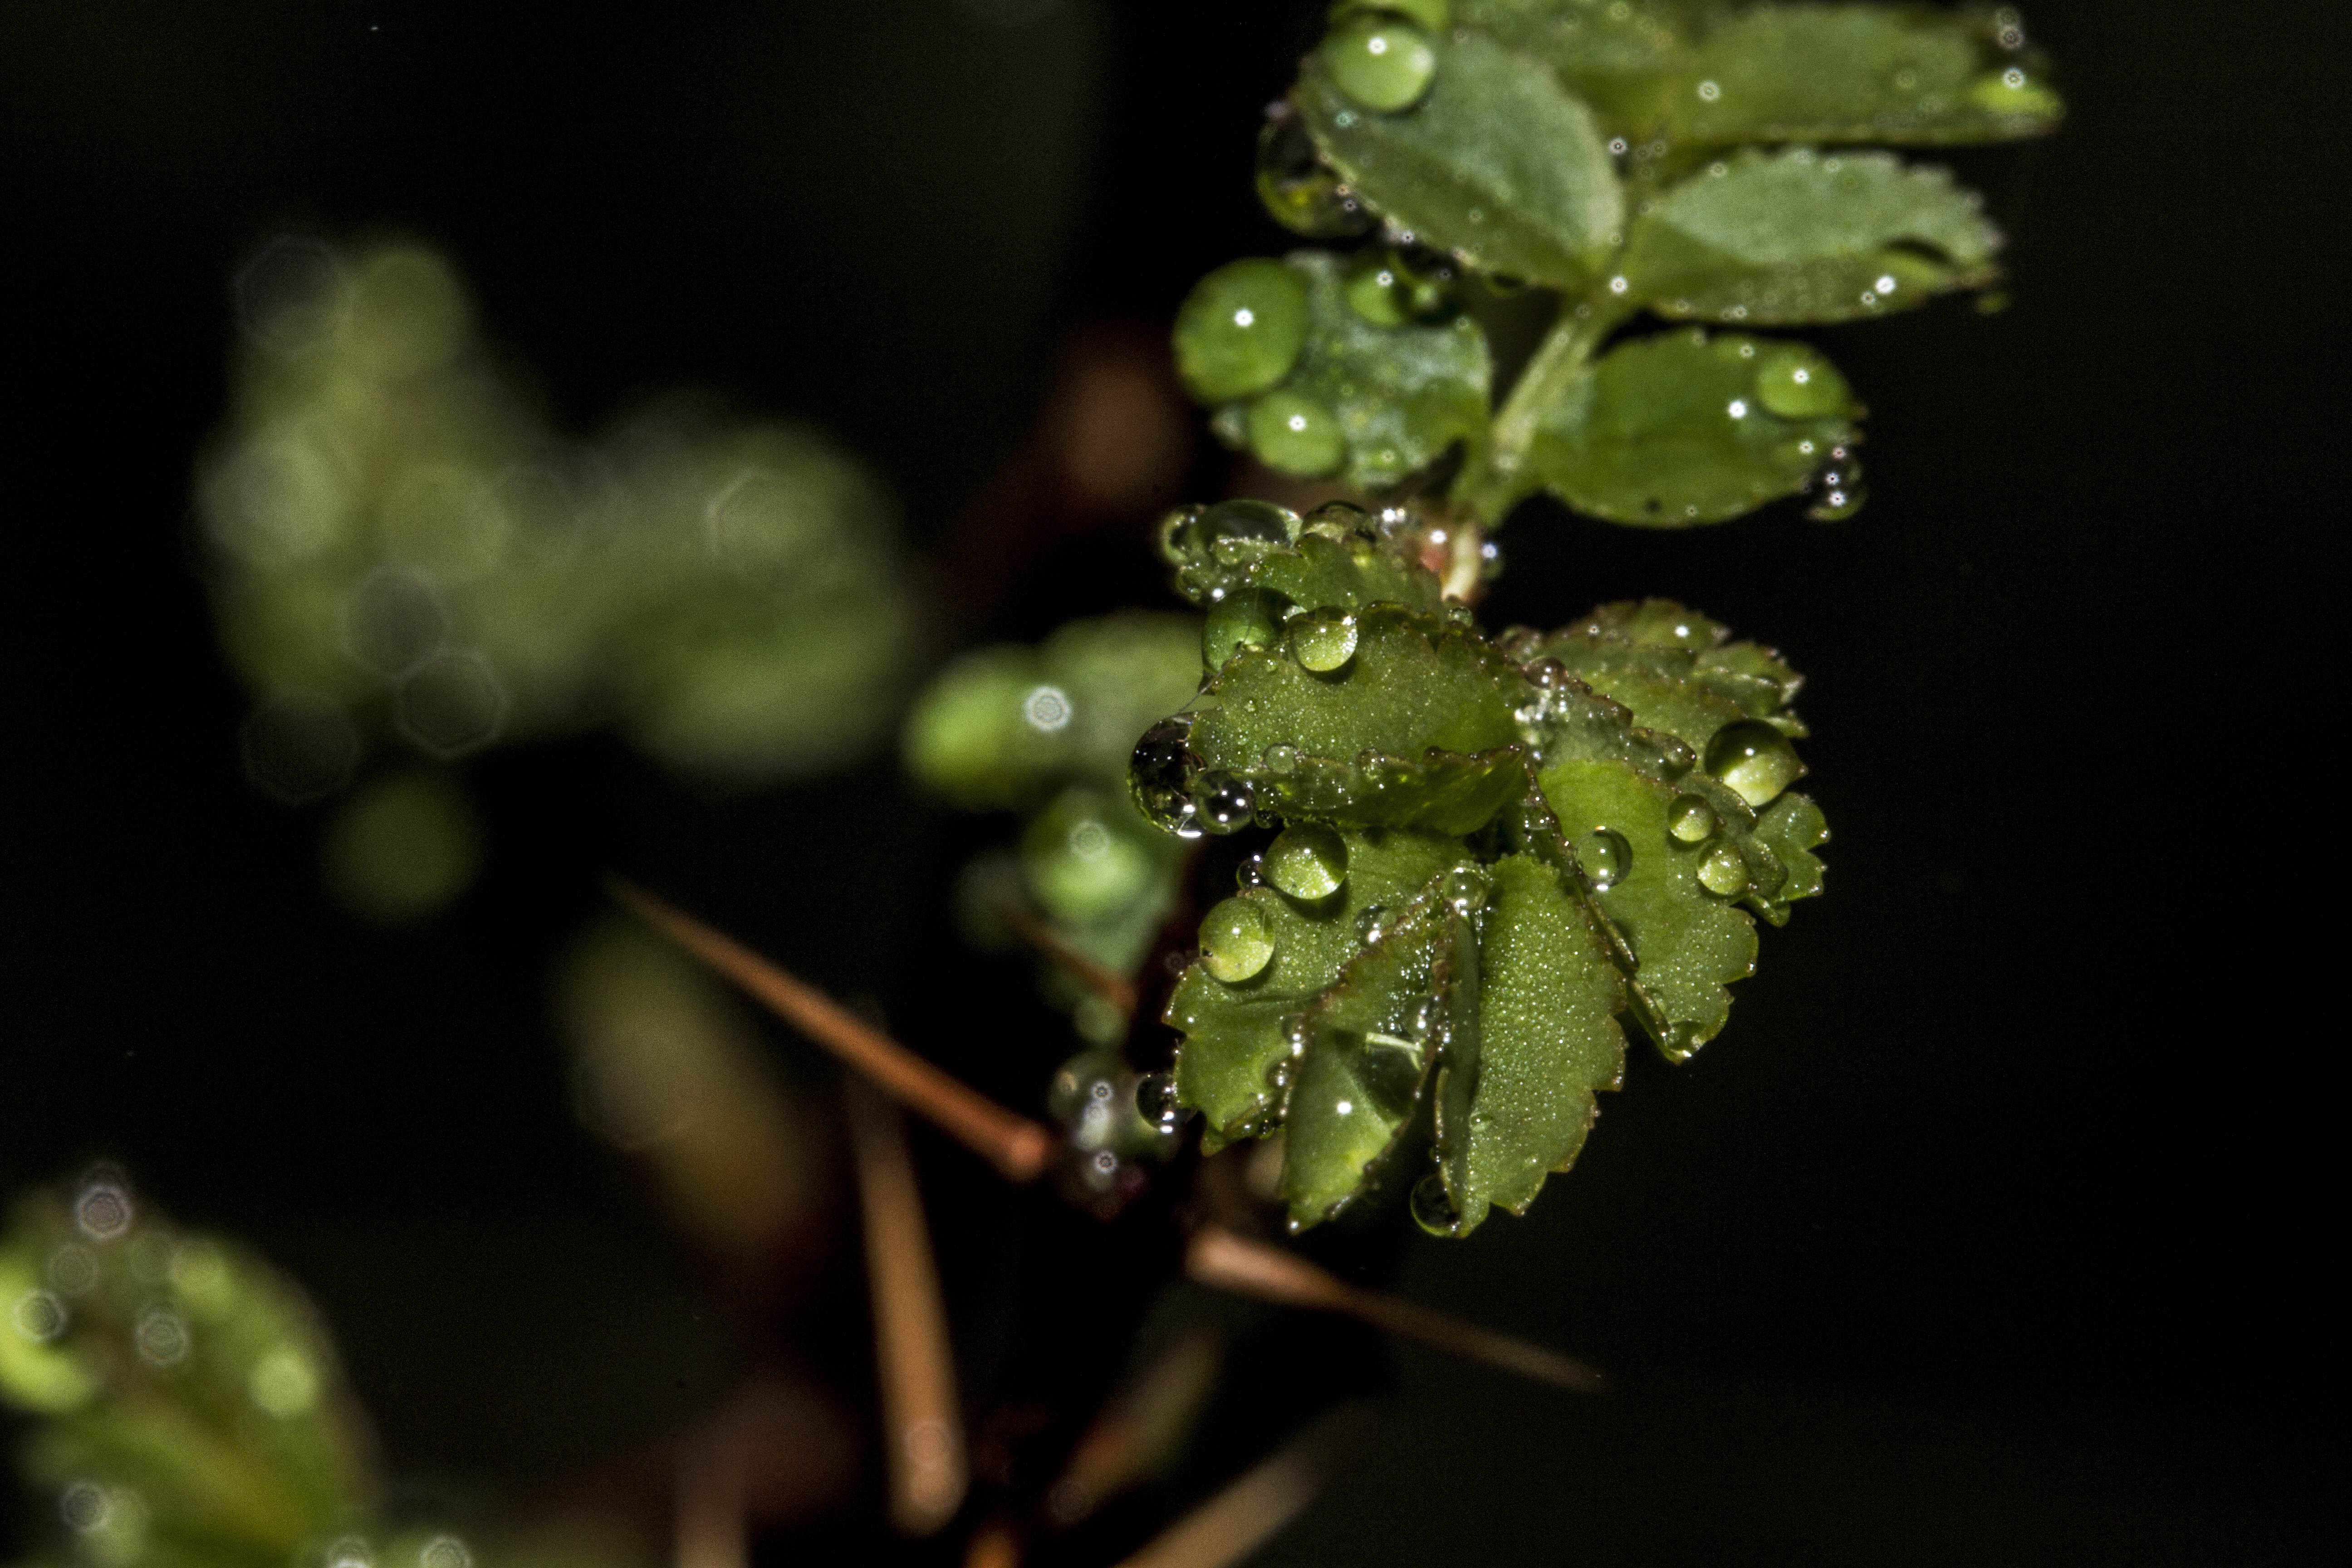
nature, branch, dew, plant, photography, leaf, flower, green, produce, botany, flora, close up, uk, shrub, moisture, peterborough, macro photography, flowering plant, plant stem, land plant